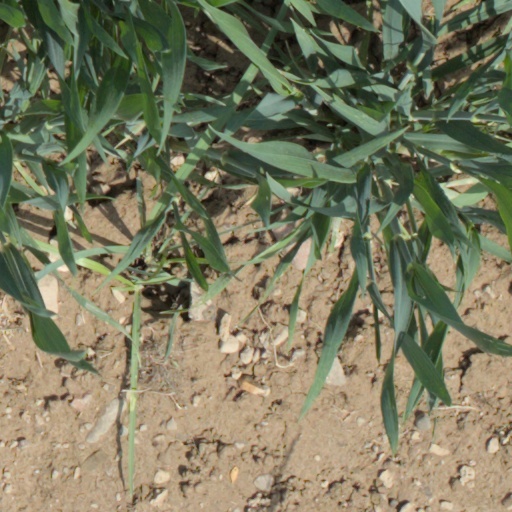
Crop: wheat